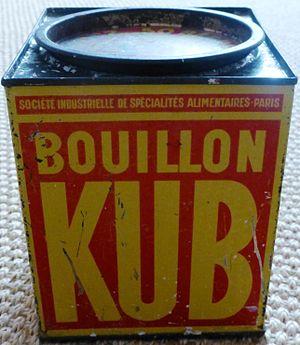
Sept ans après la mort de Julius Maggi, en 1919, son entreprise prend le nom de SISA (Société industrielle des spécialités alimentaires).
Julius Michael Johannes Maggi, né le 9 octobre 1846 à Frauenfeld et mort le 19 octobre 1912 à Küsnacht, est un entrepreneur suisse.
Maggi est une entreprise suisse d'aide culinaire fondée par Julius Maggi en 1885 et qui fait partie du groupe helvétique Nestlé depuis 1947.